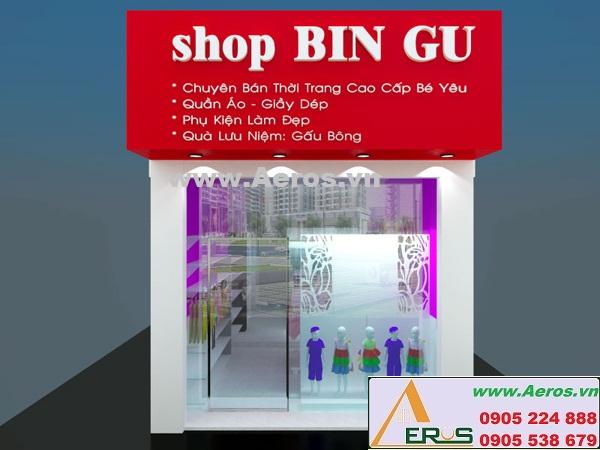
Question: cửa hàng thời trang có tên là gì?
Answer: có tên là bin gu